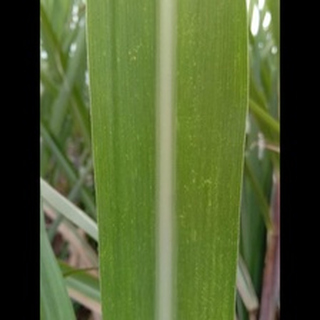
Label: sugarcane_mosaic